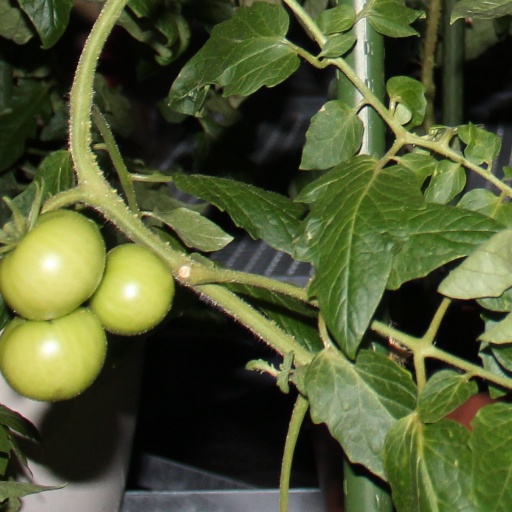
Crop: tomato